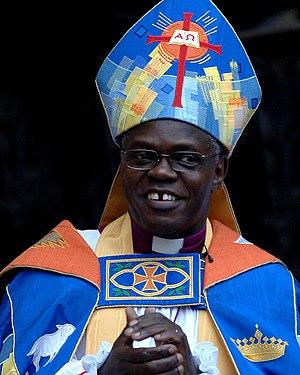
John Tucker Mugabi Sentamu est un archevêque anglican, né le 10 juin 1949 en Ouganda. Il est le 97ᵉ archevêque d’York, depuis le 10 mai 2005, et par conséquent également archevêque métropolitain de la Province d’York, primat d’Angleterre et membre de la Chambre des lords.